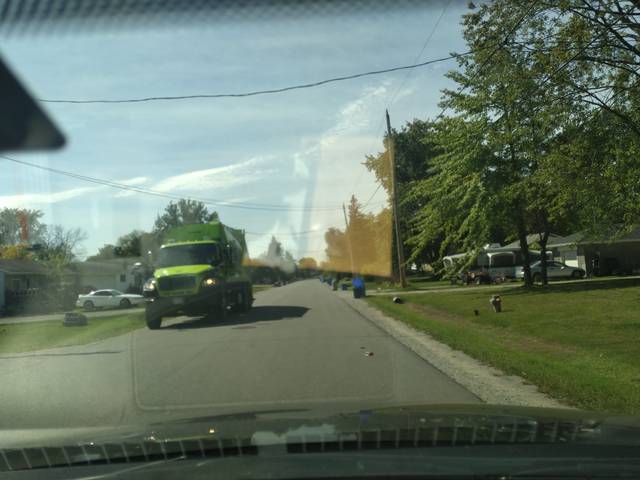
Region: Canada
Coordinates: 44.2, -79.474